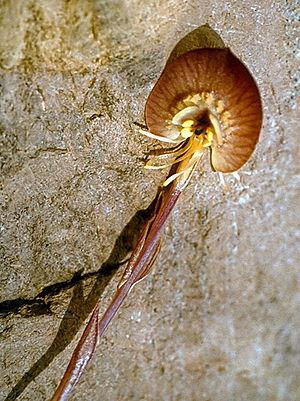
La famille des Corsiacées regroupe des plantes monocotylédones. Selon Watson & Dallwitz elle comprend une dizaine d'espèces réparties en 2 ou 3 genres.